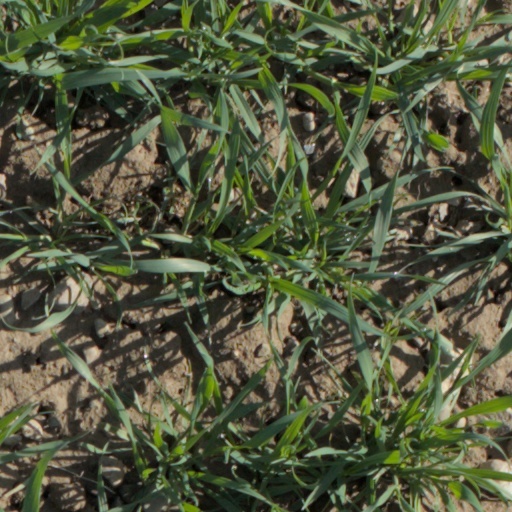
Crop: wheat